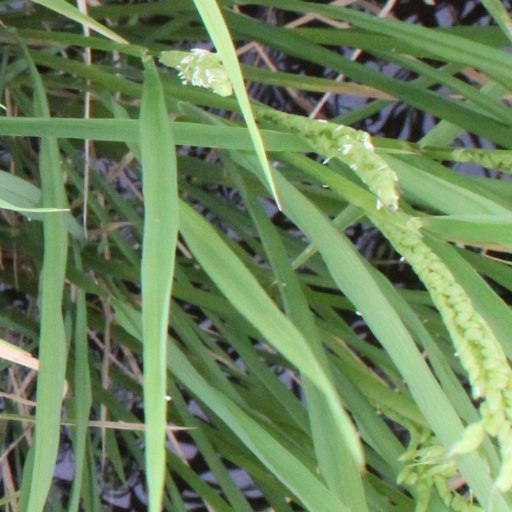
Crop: rice